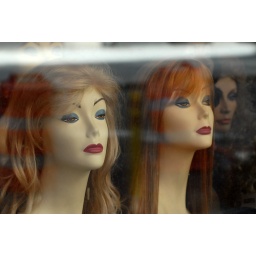
five girls in a window